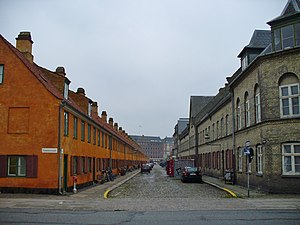
Haregade
Haregade set fra Kronprinsessegade.
Haregade er en gade i kvarteret Nyboder i Indre By i København, der ligger mellem Borgergade og Kronprinsessegade i forlængelse af hhv. Tigergade og Timiansgade. Gaden er opkaldt efter dyret hare.